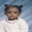
Label: girl